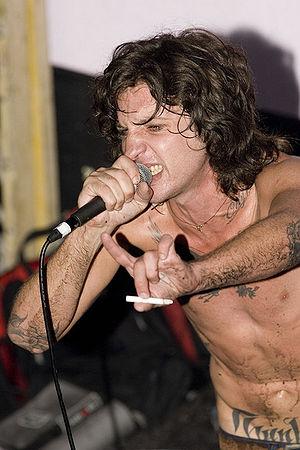
Mickey Avalon, né Yesh Perl le 3 décembre 1975 à Hollywood en Californie, est un rappeur américain. Son premier album éponyme est publié le 7 novembre 2006 chez Interscope et Shoot to Kill Records en association avec Myspace Records. Les principaux sujets des chansons d'Avalon sont ses expériences avec l'abus de drogues et la prostitution.